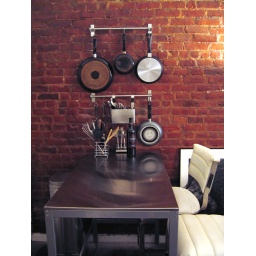
Hanging pots provide extra storage, as drawers and cabinets in the kitchen cabinets are limited.